University of Toronto

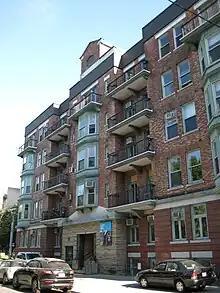
21 Sussex Court holds office space for several student organizations, like "The Varsity" newspaper.

The discovery of insulin at the University of Toronto by Banting and Best in 1921 is considered among the most significant events in the history of medicine. The stem cell was discovered at the university in 1963, forming the basis for bone marrow transplantation and all subsequent research on adult and embryonic stem cells. This was the first of many findings at Toronto relating to stem cells, including the identification of pancreatic and retinal stem cells. The cancer stem cell was first identified in 1997 by Toronto researchers, who have since found stem cell associations in leukemia, brain tumours and colorectal cancer. Medical inventions developed at Toronto include the glycaemic index, the infant cereal Pablum, the use of protective hypothermia in open heart surgery and the first artificial cardiac pacemaker. The first successful single-lung transplant was performed at Toronto in 1981, followed by the first nerve transplant in 1988, and the first double-lung transplant in 1989. Researchers identified the maturation promoting factor that regulates cell division, and discovered the T-cell receptor, which triggers responses of the immune system. The university is credited with isolating the genes that cause Fanconi anemia, cystic fibrosis and early-onset Alzheimer's disease, among numerous other diseases. Between 1914 and 1972, the university operated the Connaught Medical Research Laboratories, now part of the pharmaceutical corporation Sanofi-Aventis. Among the research conducted at the laboratory was the development of gel electrophoresis.